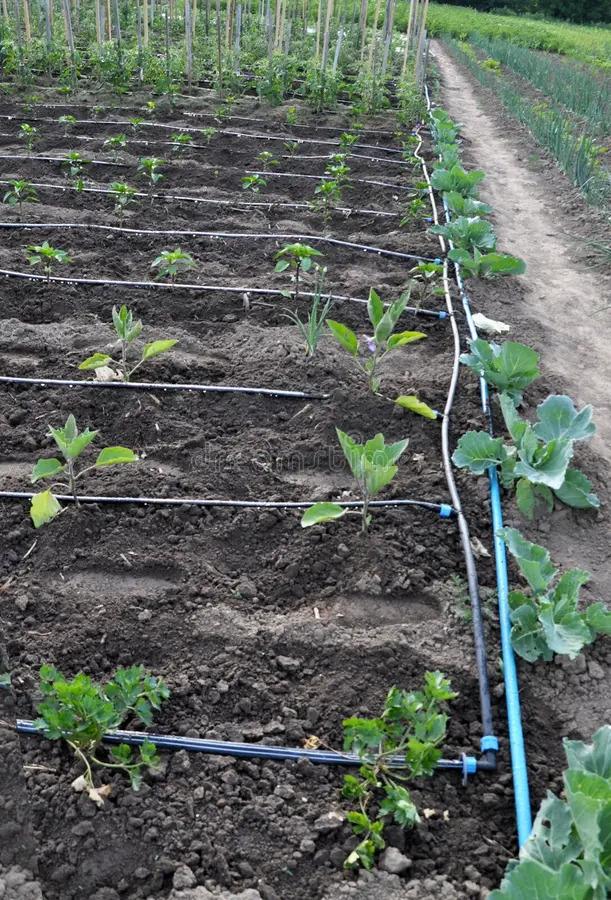
Mbegu zilizopandwa katika udongo na kupitishiwa mabomba meusi na ya bluu, ambayo yanapitisha maji kwa ajili ya kumwagilia mbegu hizo ili ziweze kustawi vizuri na kumea vizuri.

Eneo la wazi mfano wa shamba lenye mimea iliyoota na kuchipua kwa rangi ya kijani kibichi huku mabomba yakipishwa pembezoni mwa mimea hiyo kama mfumo wa umwagiliaji, ikiashiria ni eneo la shamba litumikalo kwajili ya kilimo cha mbegu.